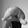
ASL letter: Q